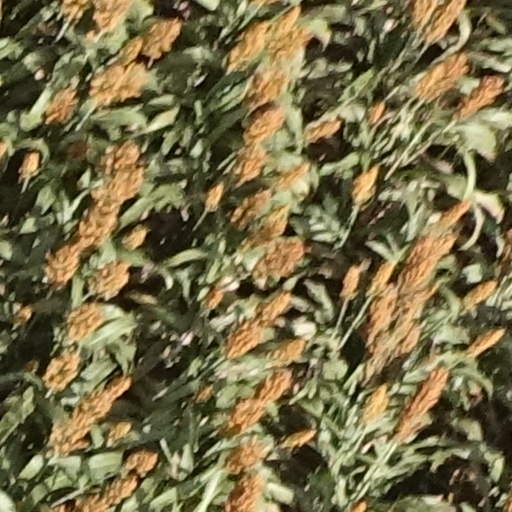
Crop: sorghum